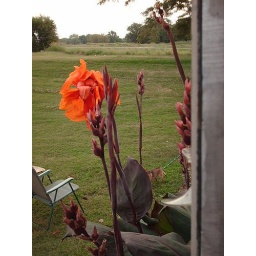
Doorjamb on right, looking to east, canna bloom is right in your face! Lawn chair and table in yard.